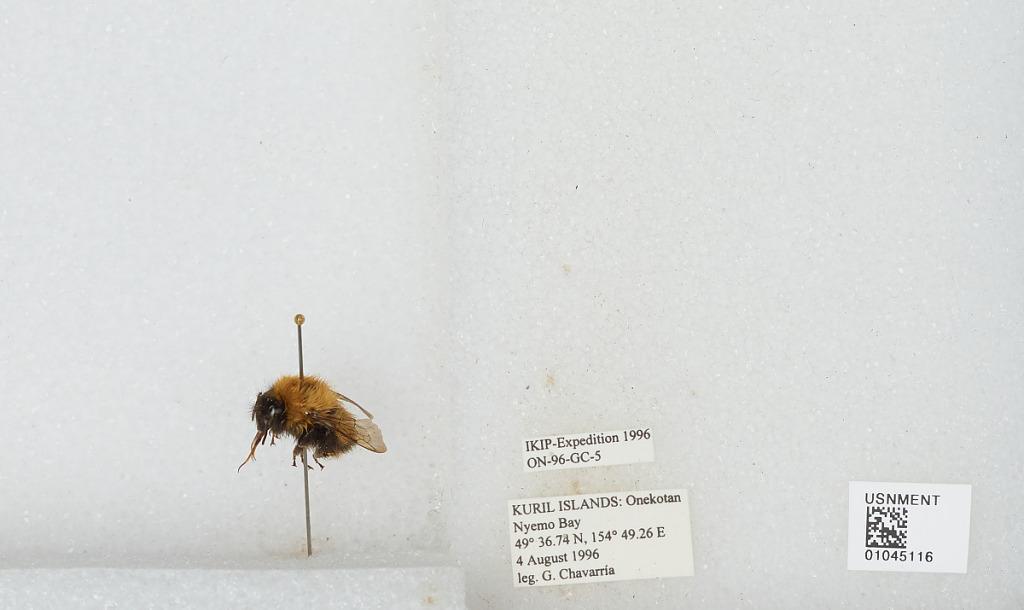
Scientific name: Bombus sp.
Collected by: G. Chavarria
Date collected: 1996-8-4
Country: Russia
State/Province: Sakhalin
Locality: Onekotan Island, Nyemo Bay, Kuril Islands
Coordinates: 49.6122, 154.821